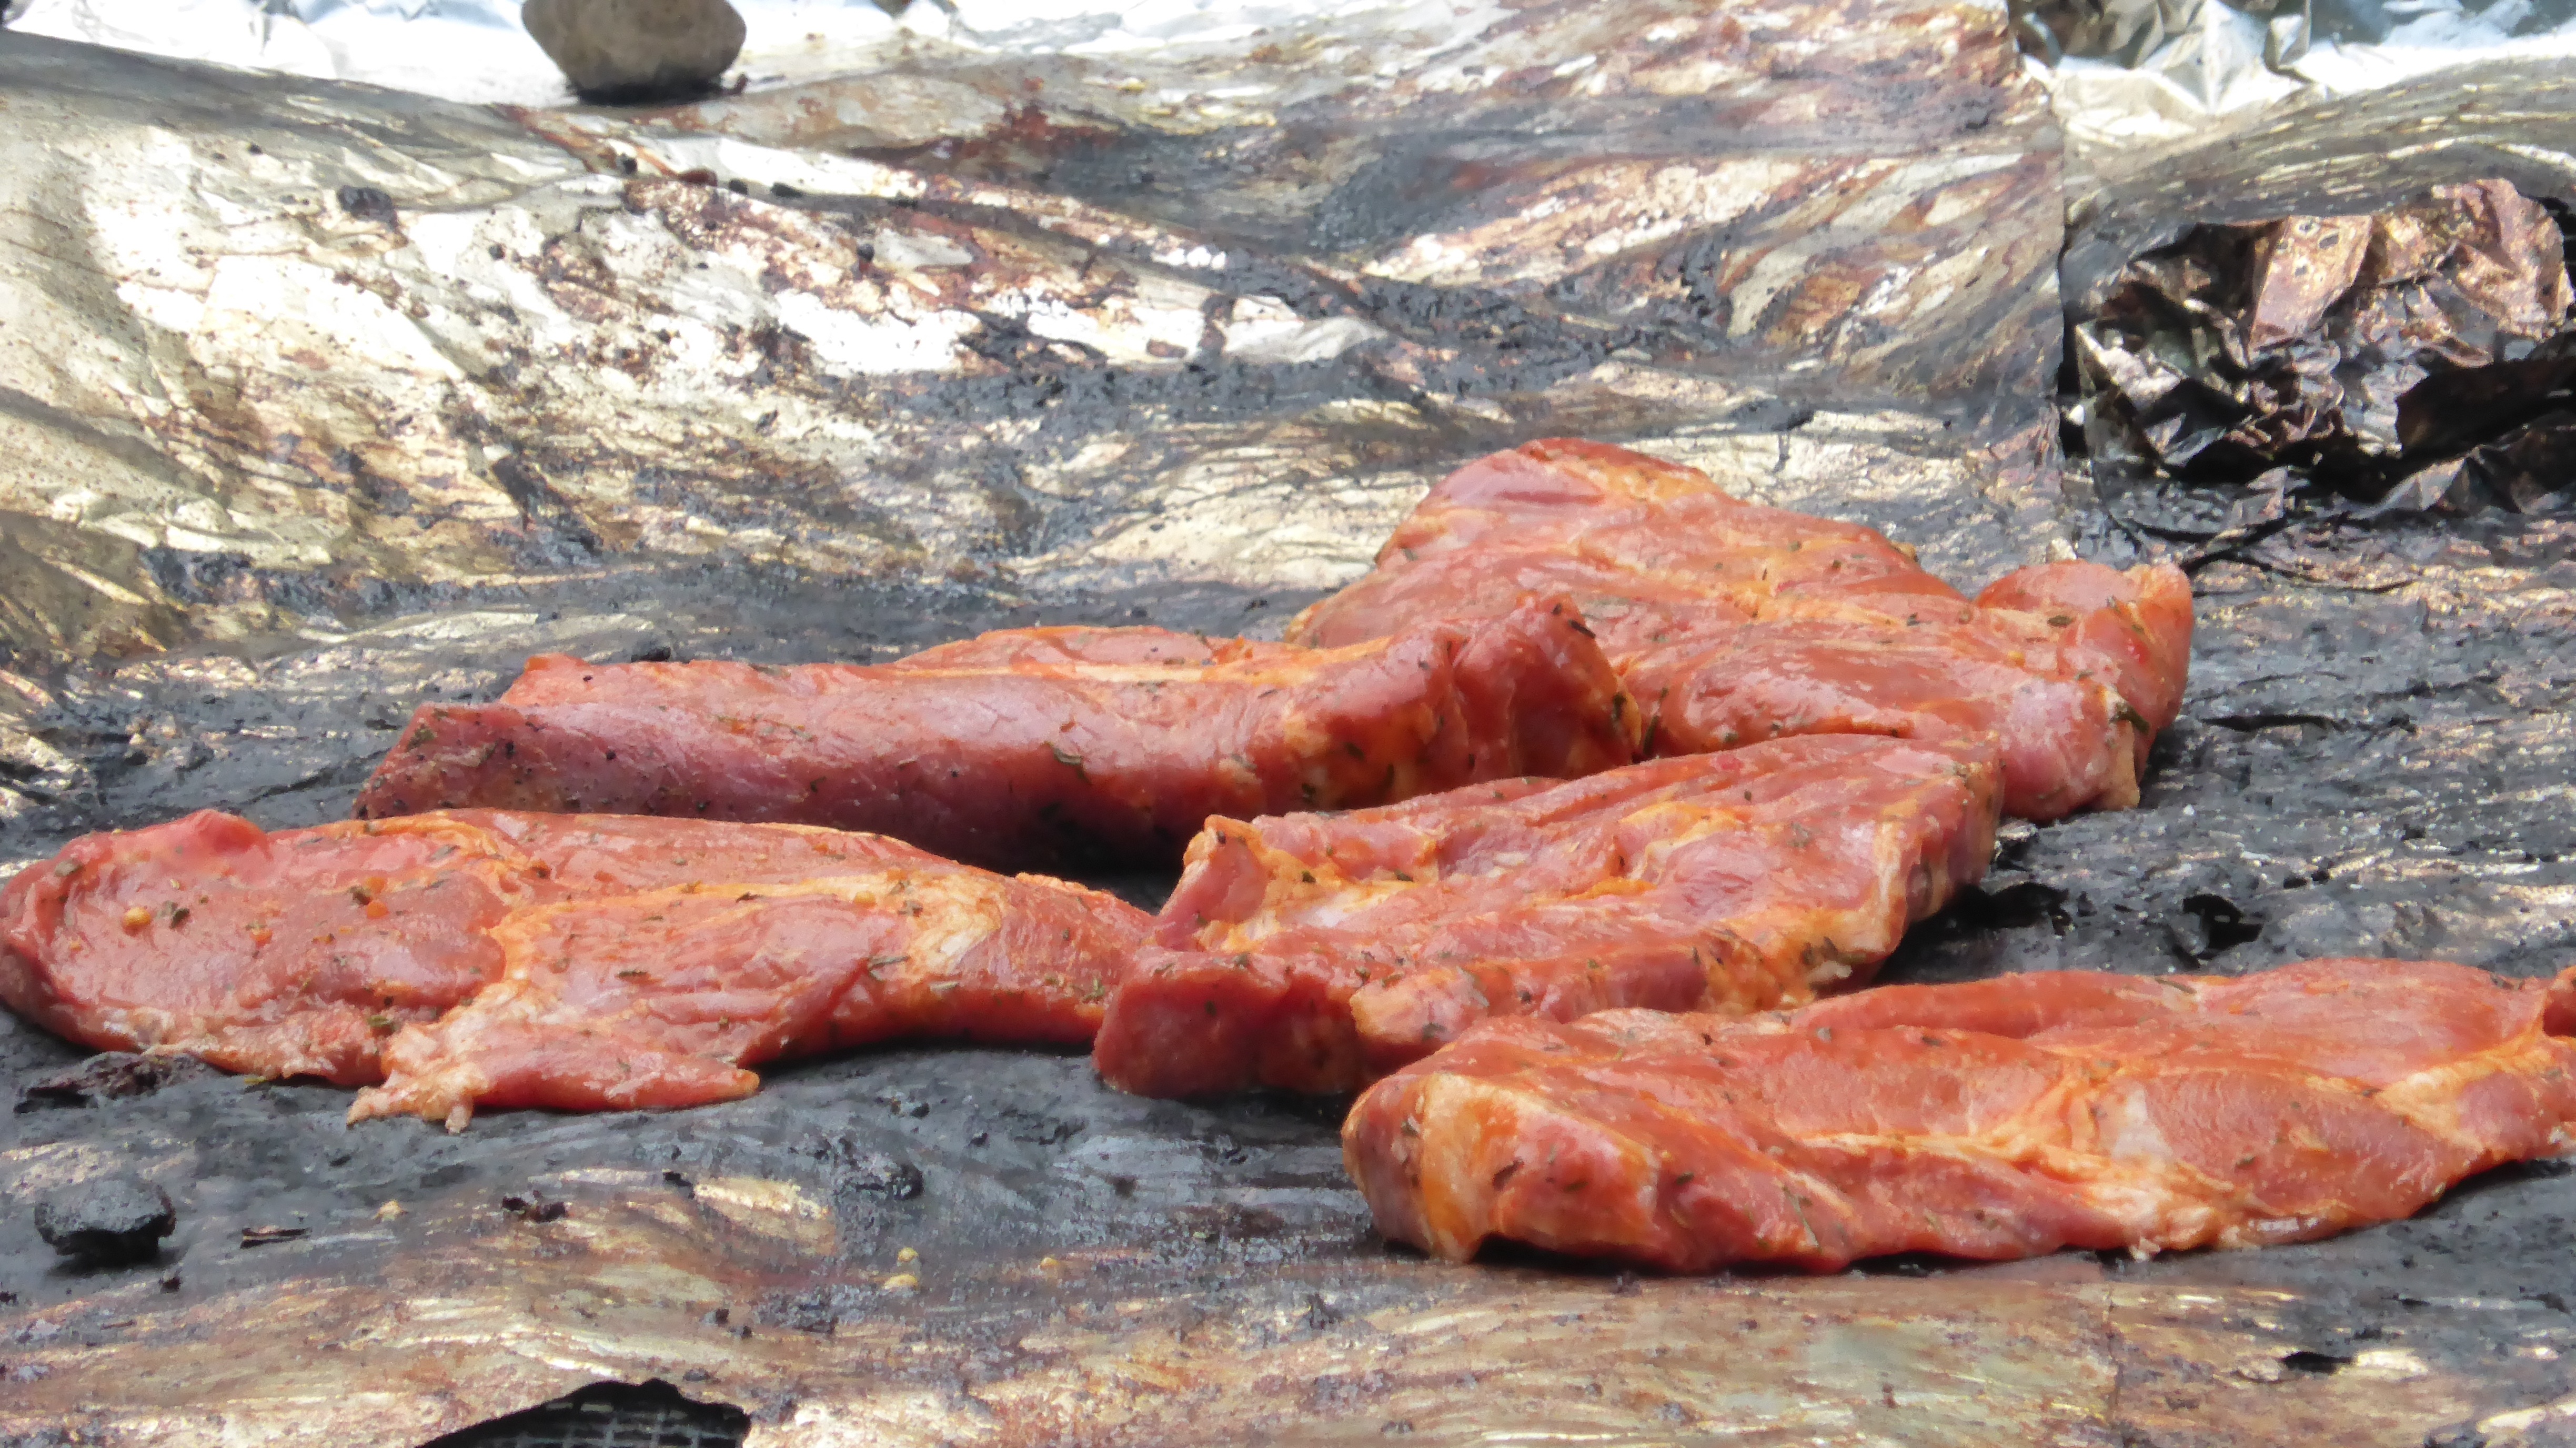
dish, food, meat, barbecue, pork, cuisine, raw, steaks, grilling, red meat, proteins, animal source foods, lechon, schnweinenackensteaks